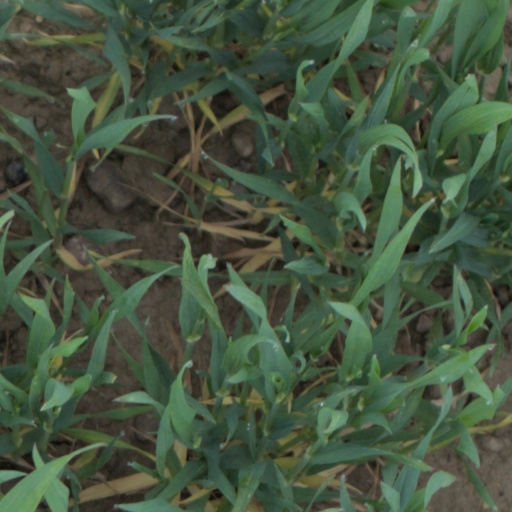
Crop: wheat